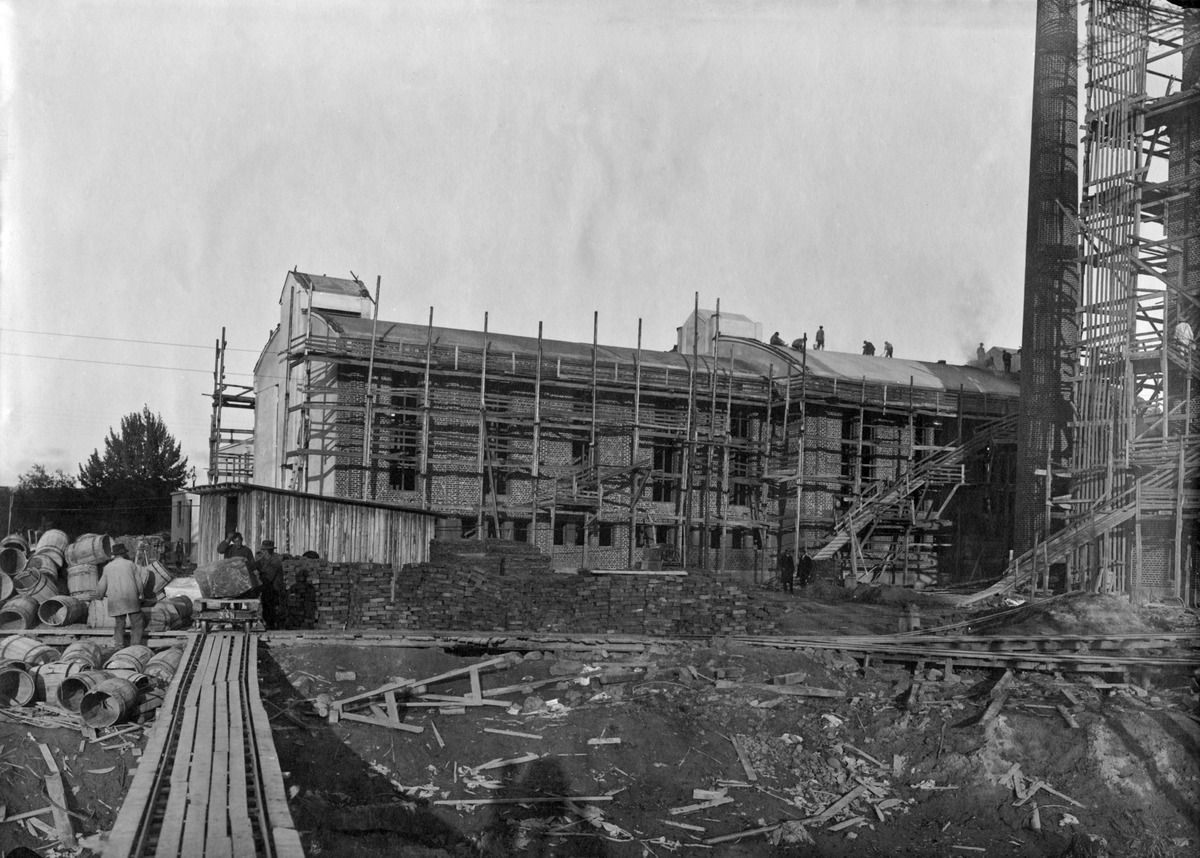
Helsingin kaupungin kaasulaitoksen rakennustyömaa Suvilahdessa, Sörnäisten rantatie 20
sisällön kuvaus: Helsingin kaupungin kaasulaitoksen rakennustyömaa Suvilahdessa, Sörnäisten rantatie 20. mustavalkoinen
Ajankohta: kuvausaika 1909
Paikka: Suomi, Uusimaa, Helsinki, Sörnäinen Helsinki, Sörnäisten rantatie 20
Aiheet: Helsingin kaupunki, rakentaminen, rakennustyömaat, rakennustekniikka, työtelineet, kaasulaitokset, energia, tkunnallistekniikka